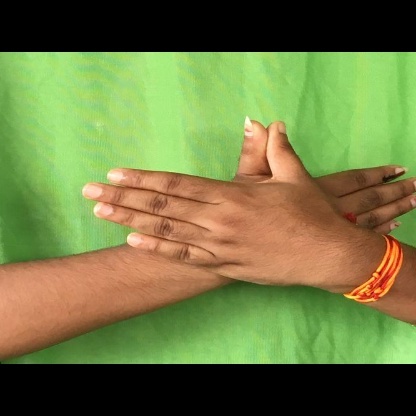
Mudra: Garuda